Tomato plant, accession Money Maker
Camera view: vertical (180 deg); turntable rotation: 210 degrees
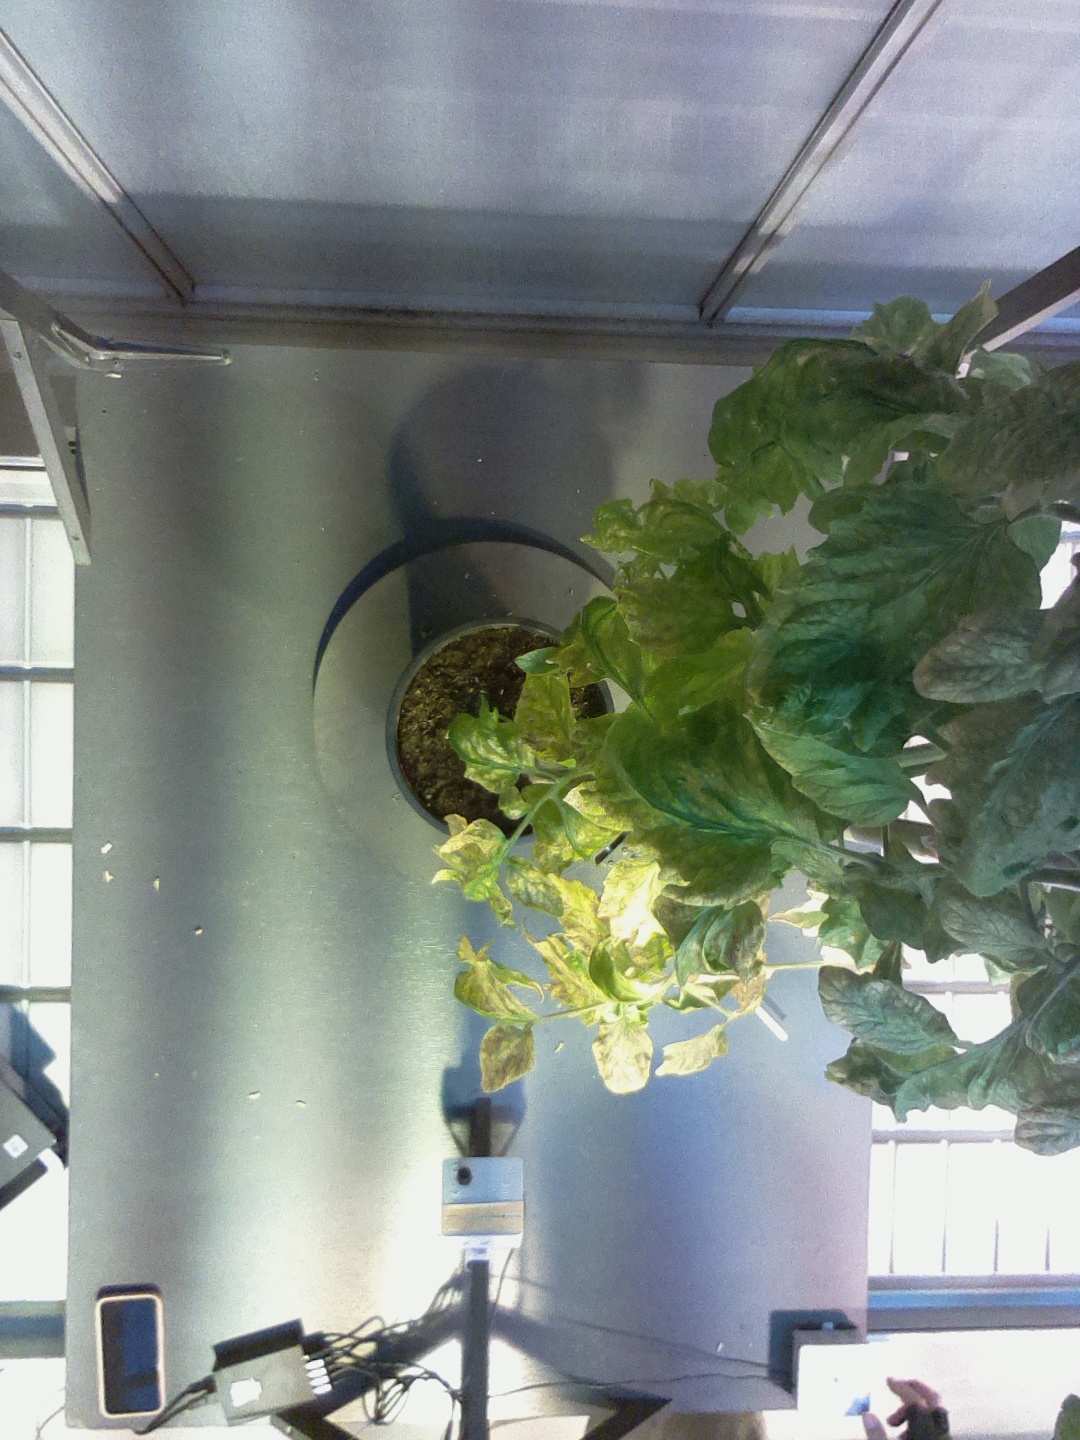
BBCH growth stage 79: 90% -100% of final fruit size